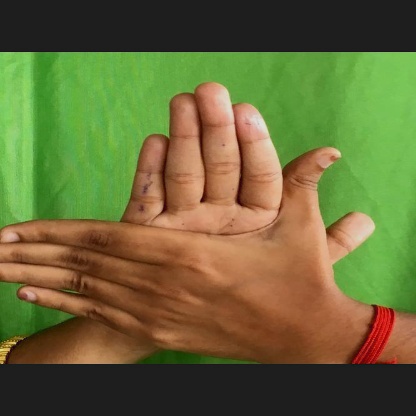
Mudra: Chakra